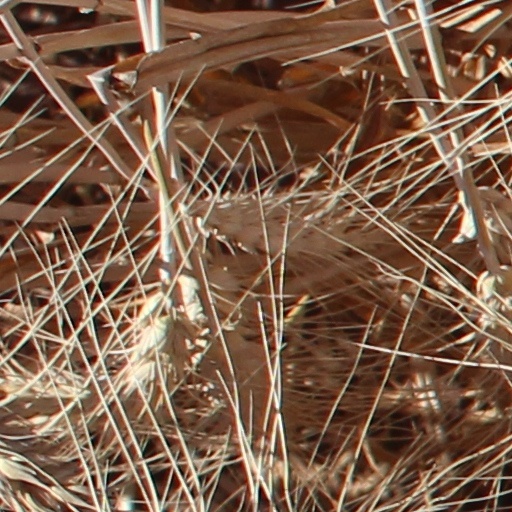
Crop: wheat